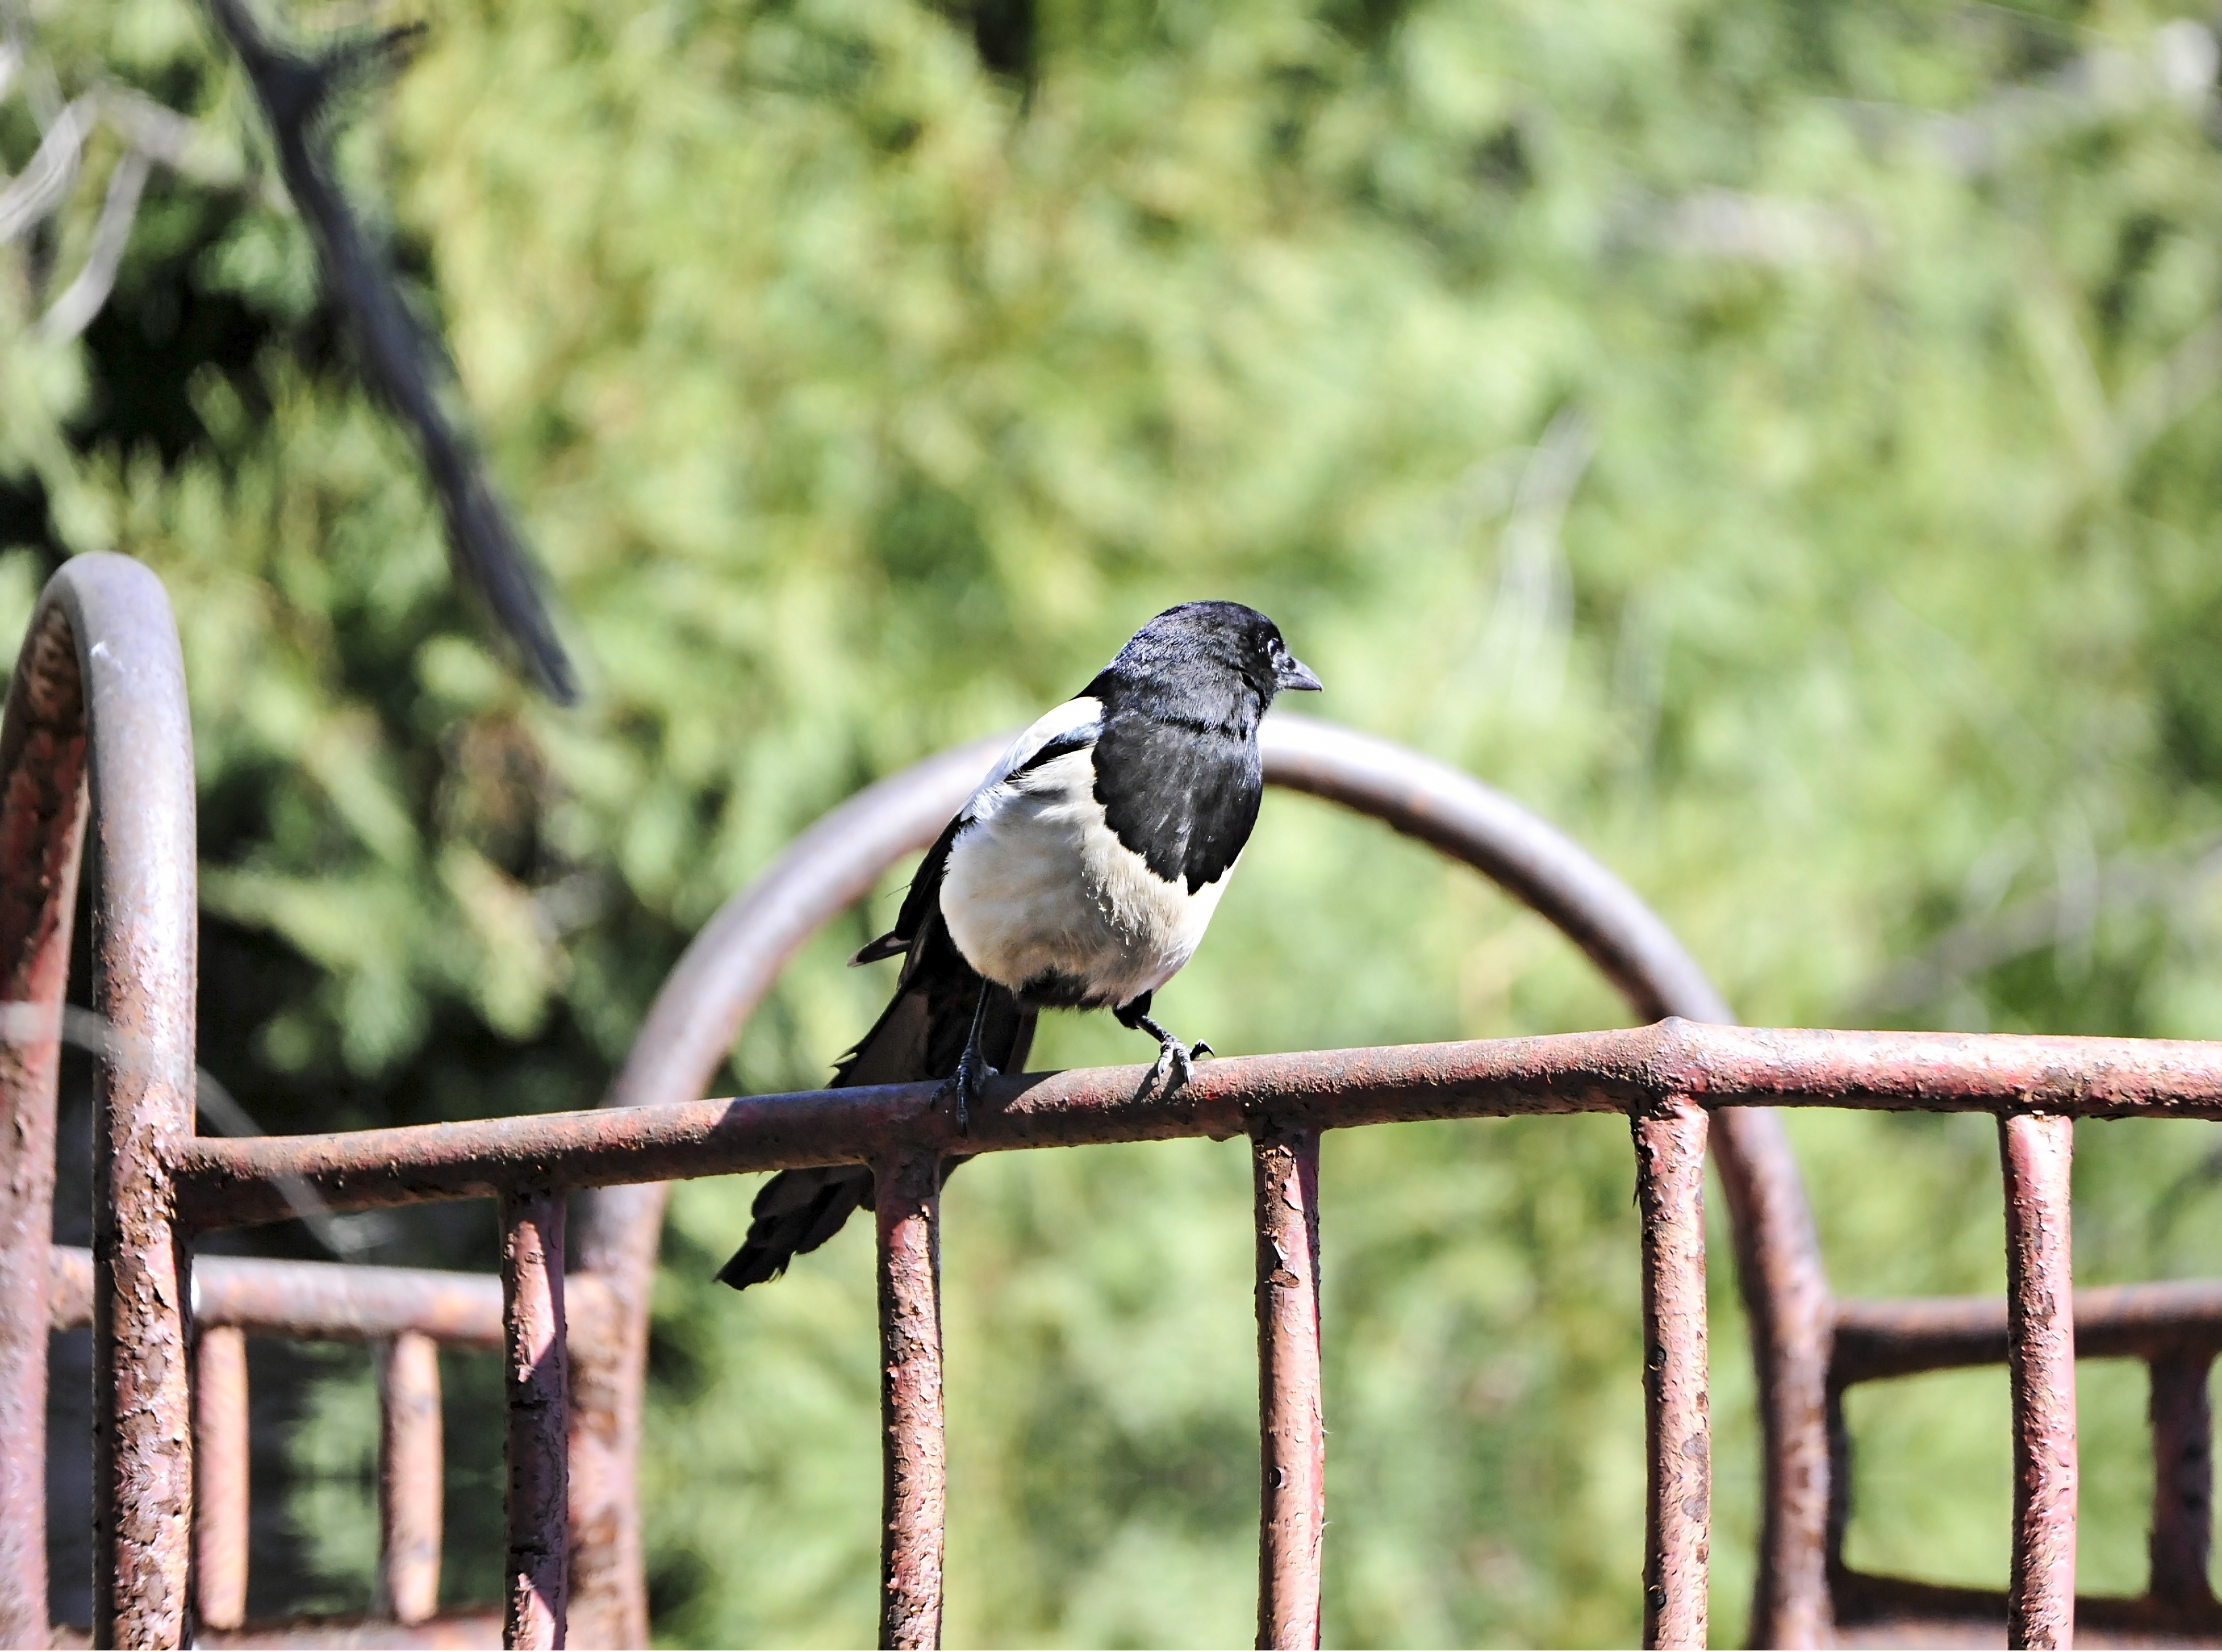
pigeon, bird, beak, wildlife, perching bird, zoo, plant, crow like bird, tail, coraciiformes, cuculiformes